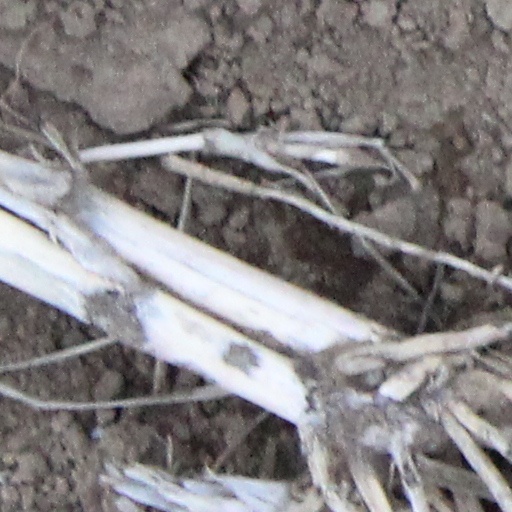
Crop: wheat